Government comics

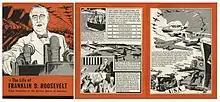
"The Life of Franklin D Roosevelt" is a 16-page comic book created by the Office of War Information in 1943. A large number of these US government comics were developed, illustrated and published with the intention of educating citizens and military personnel.

Government comics include informational material produced in comic book-format by governments and their affiliated bodies. These works fulfill a wide variety of purposes often seen in government publications, primarily educating the public about government programs or lifestyle choices the government wants to encourage. Richard L. Graham examines and dissects the United States' government comics in "Government Issue: Comics for the People, 1940s-2000s".